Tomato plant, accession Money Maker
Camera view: tilt-top (135 deg); turntable rotation: 330 degrees
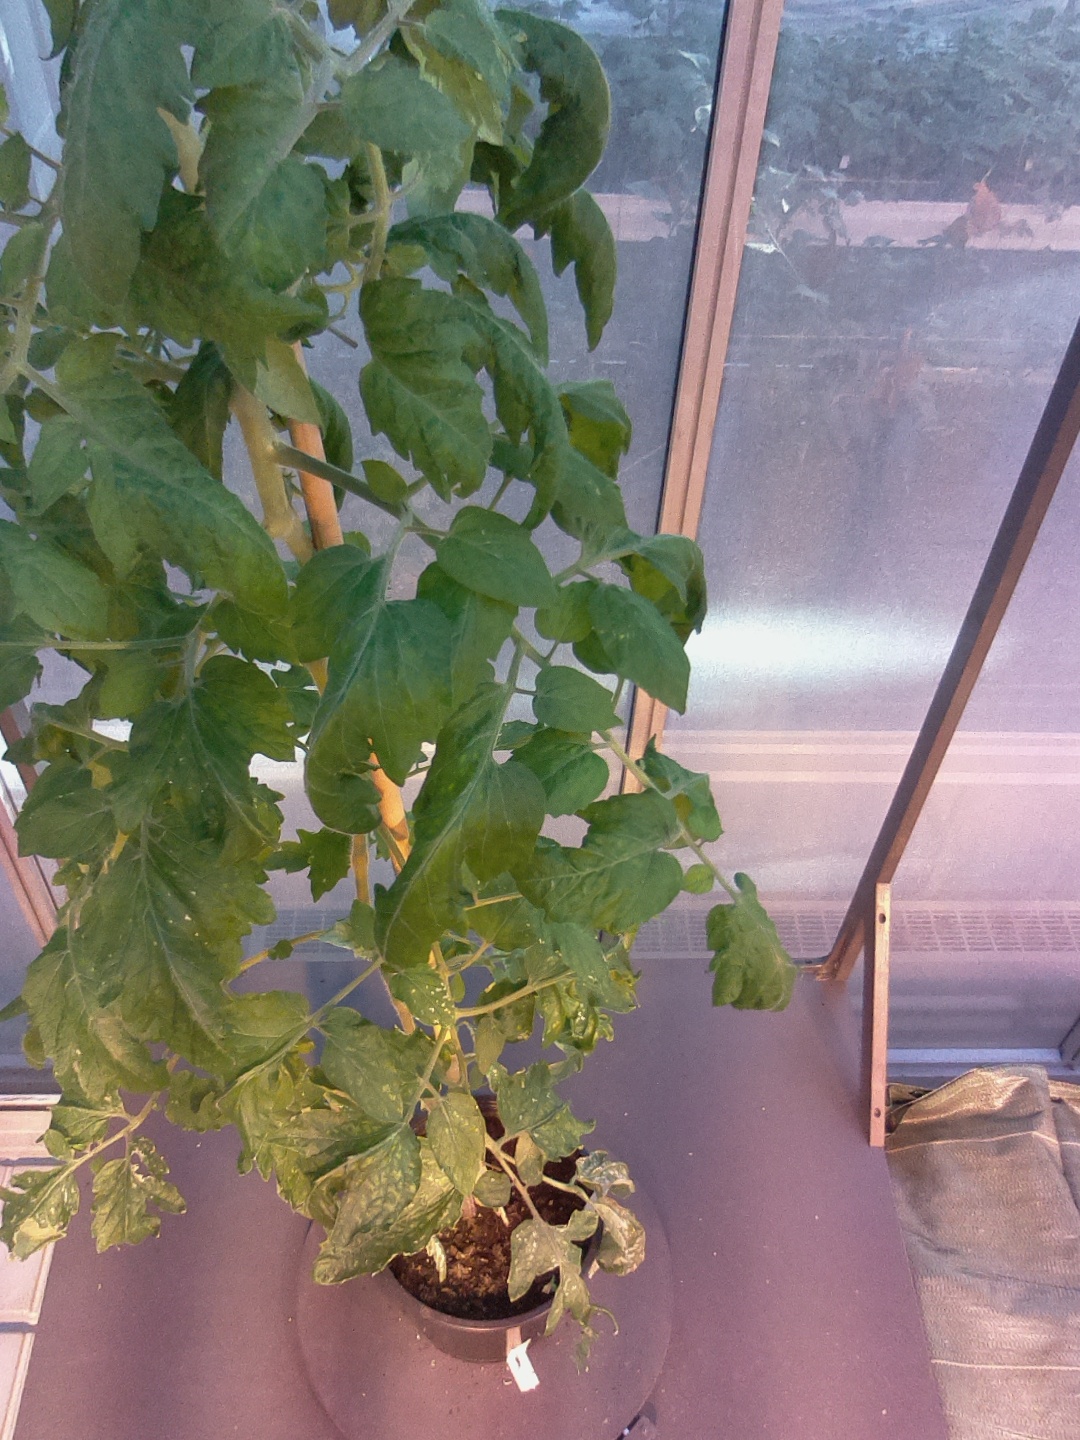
BBCH growth stage 65: Full flowering, 50%-60% of flowers open, first petals falling